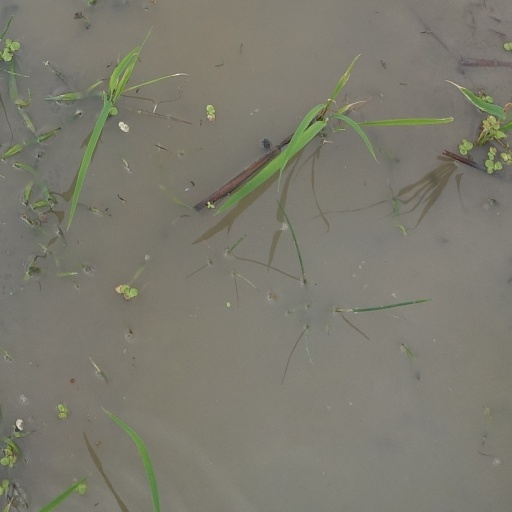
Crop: rice